1955 Dodge

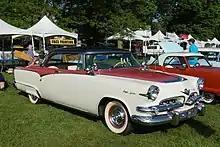
1955 Custom Royal Lancer hardtop coupe

The flagship model was the Custom Royal. All hardtop coupe and Custom Royal-only convertible models were called "Custom Royal Lancer". The Custom line featured unique chrome tailfins (although early model year cars went without this trim), special tail light surrounds, and an upscale interior. Backup lights were standard on the Custom line but optional on all others. The Custom Royal also featured the hemi 270 CID Super Red Ram engine.